Rudolph and Arthur Covered Bridge

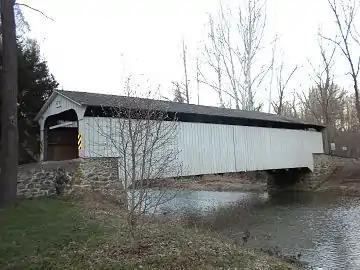
Rudolph and Arthur Covered Bridge, December 2009

The Rudolph and Arthur Covered Bridge was an historic, American wooden covered bridge that was located in Elk Township and New London Township, Chester County, Pennsylvania.